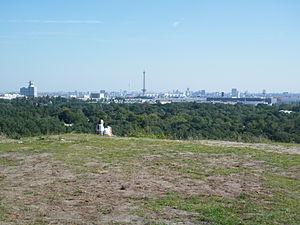
Le Drachenberg /ˈdʁaxənˌbɛʁk/, est une colline culminant à 99 mètres d'altitude dans l'Ouest de Berlin, dans l'arrondissement de Charlottenburg-Wilmersdorf. Comme sa colline voisine Teufelsberg, située à 400 m de distance au sud-ouest, elle se trouve dans la forêt de Grunewald.